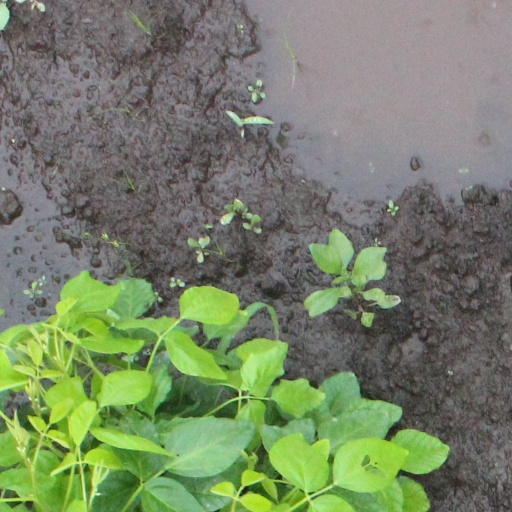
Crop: soybean